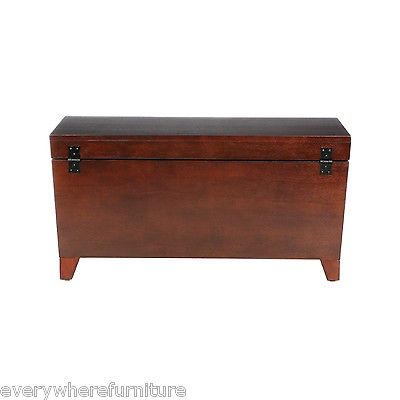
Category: table